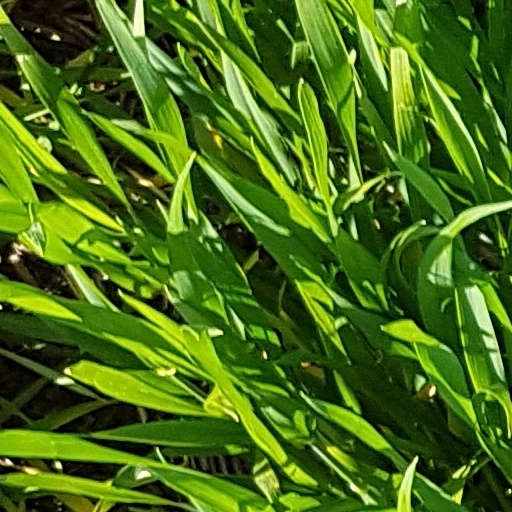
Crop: wheat